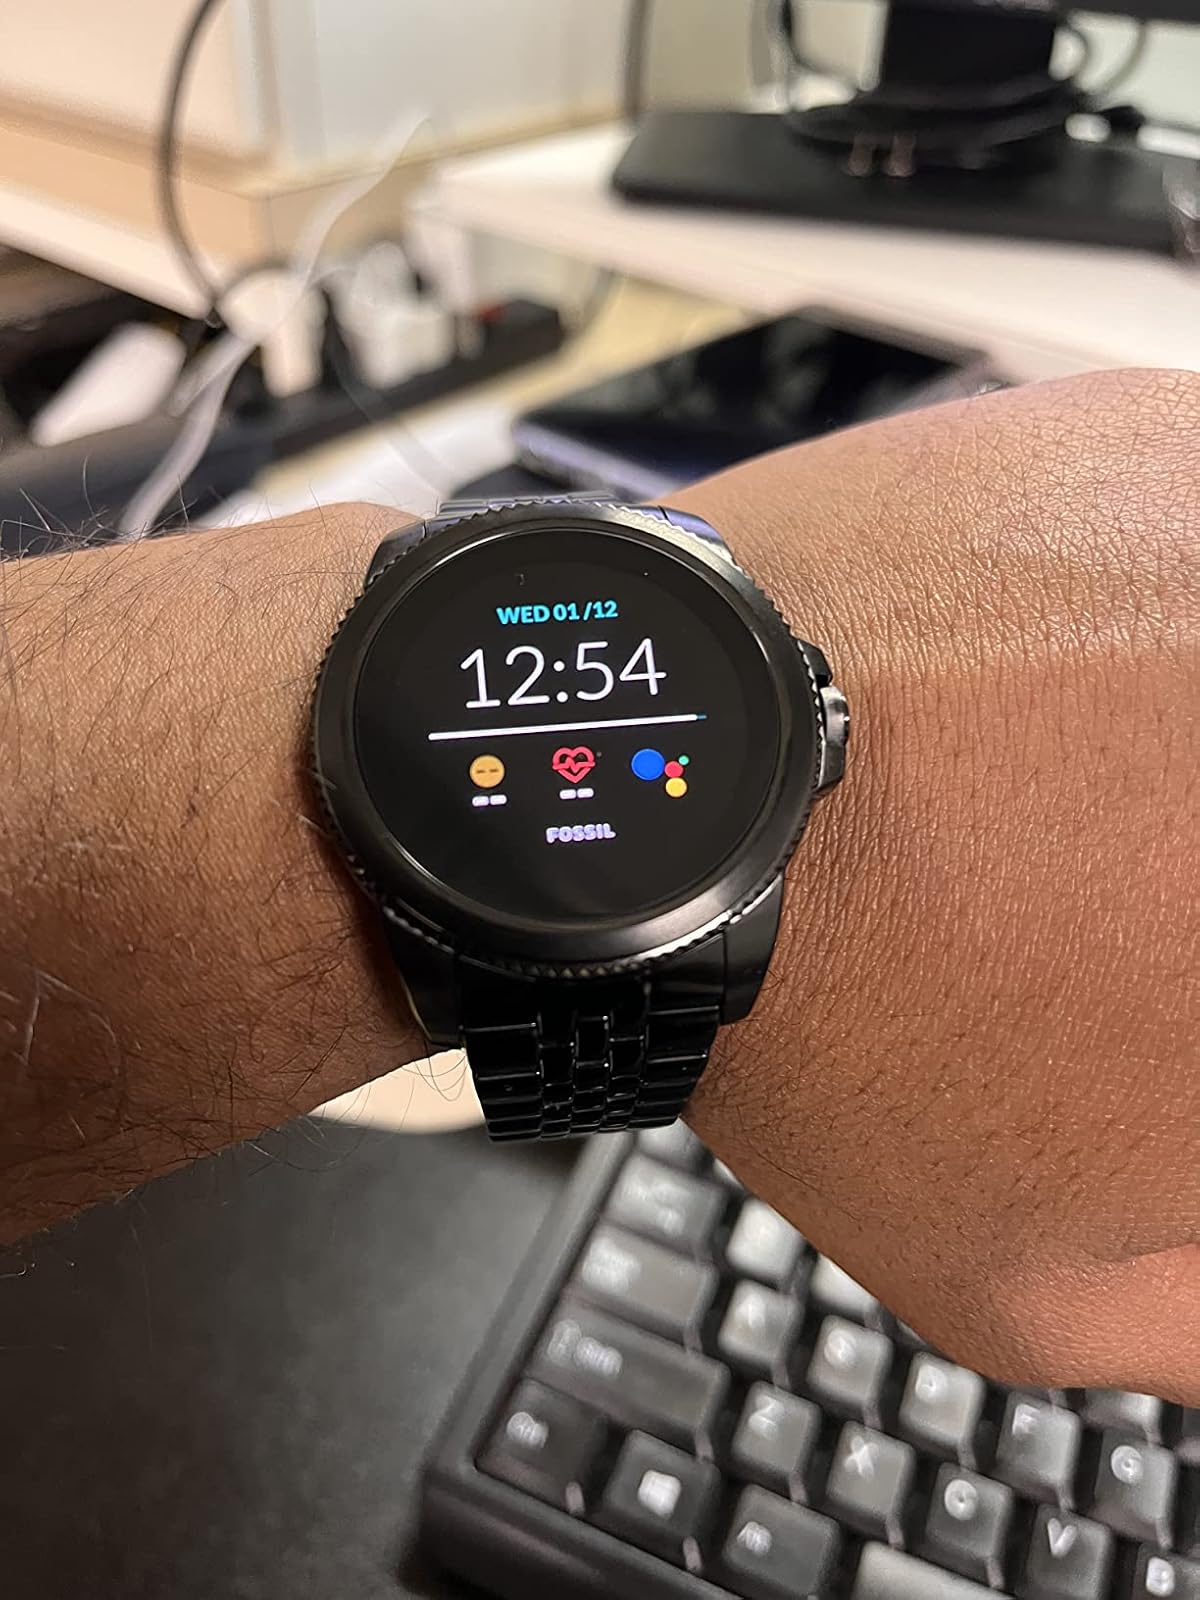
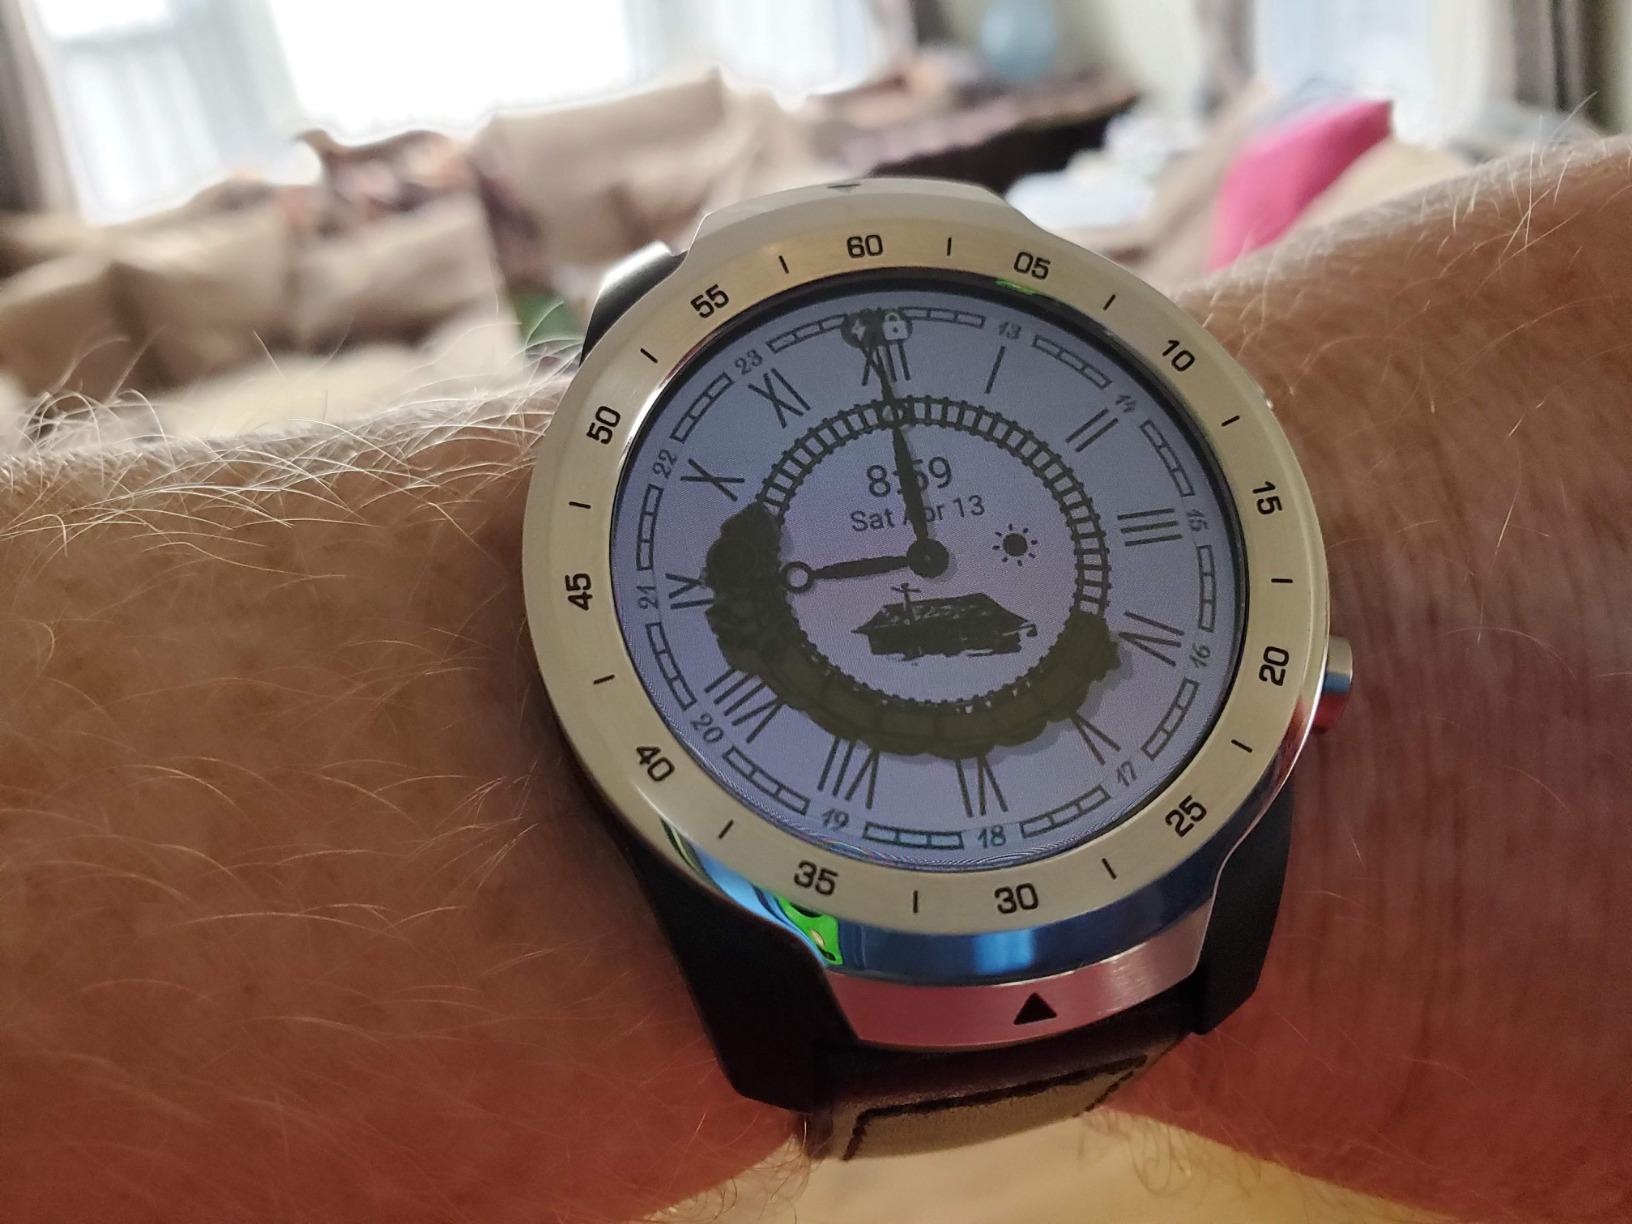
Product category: smartwatch
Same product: no